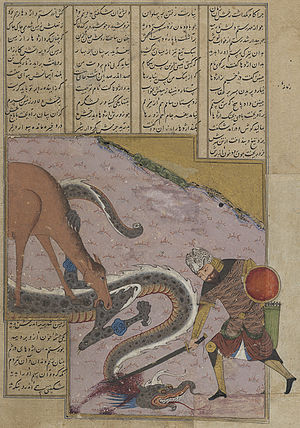
Kongebogen
En scene fra Kongernes Bog.
Shahnameh er et episk digt tilskrevet den persiske digter Hakīm Abul-Qāsim Ferdowsī Tūsī. Bogen blev skrevet omkring år 1000. Kongebogen er formodentlig verdens længste episke digt skrevet af en enkelt digter og består af ca. 60.000 vers. Det omhandler den både mytiske og historiske fortid af det persiske imperium, fra verdens skabelse indtil den arabiske erobring af Persien i 651. Værket er af central betydning i den persiske kultur og anses for at være et af de største litterære værker på det persiske sprog.